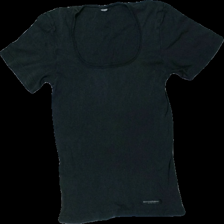
View: front
Type: T-shirt
Category: Ladies
Brand: Missing
Colors: Black
Material: ?
Cut: Regular
Season: All
Holes: Major
Damage: hål
Damage location: bottom left
Price range: <50
Recommended usage: Export
Description: svart t-shirt med hål nedtill